Timeline of the COVID-19 pandemic in Maryland

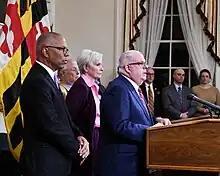
Governor of Maryland Larry Hogan announces the first confirmed case of coronavirus in Maryland to the press on March 5

On March 5, Governor Larry Hogan confirmed the first three cases of coronavirus in Montgomery County: one married couple in their 70s and an unrelated woman in her 50s. All three patients were on the same river cruise on the Nile River in Egypt. Upon their return, one of the patients traveled to suburban Philadelphia, Pennsylvania, meeting with students. This prompted the Pennsylvania Department of Health and Central Bucks School District to temporarily close three schools in that district to undergo cleaning. Another patient visited The Village at Rockville retirement community for an event that had between 70 and 100 people. Attendees of the event were told to monitor their temperature and call their physician or the Maryland Emergency Management Agency if they began to exhibit symptoms. All three patients had fully recovered by March 12. Hogan declared a state of emergency after announcing the state's first positive tests.